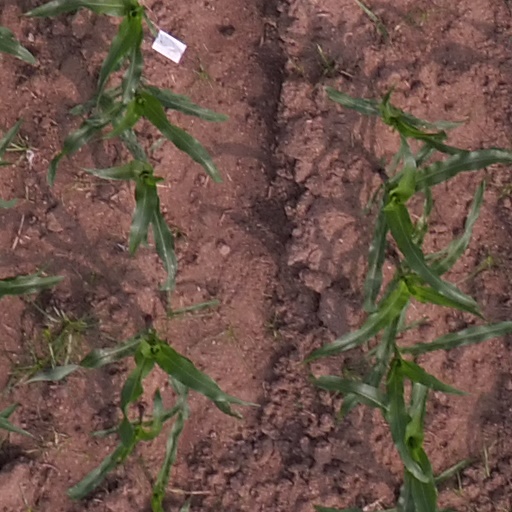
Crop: maize; corn